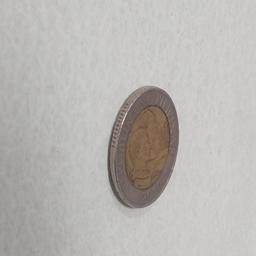
Label: 10_Old_Front